After Five in the Forest Primeval

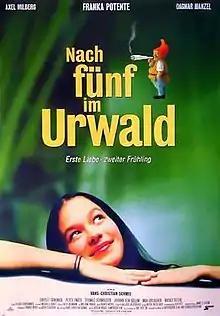
Promotional poster

After Five in the Forest Primeval, sometimes also known as It's a Jungle Out There, is a 1995 German romantic comedy film directed by Hans-Christian Schmid and starring Franka Potente in her first film role. The film tells the story of 17-year-old Anna who, in search of freedom in an urban environment, runs away from home with a boy who has a crush on her. Her parents launch into a search for Anna and, during the process, reminisce about their own search for freedom in their youth.